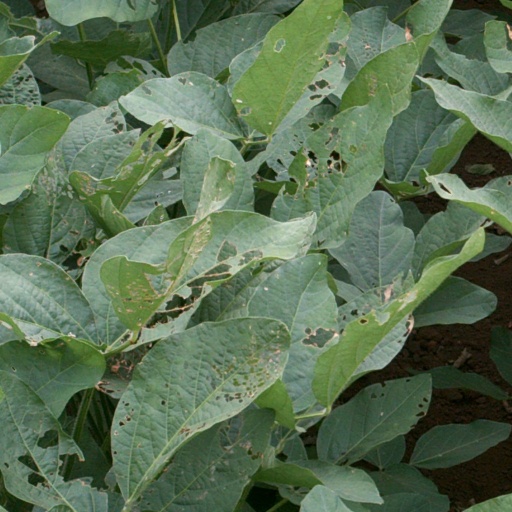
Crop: soybean